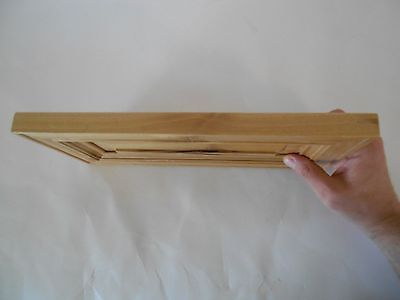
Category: cabinet